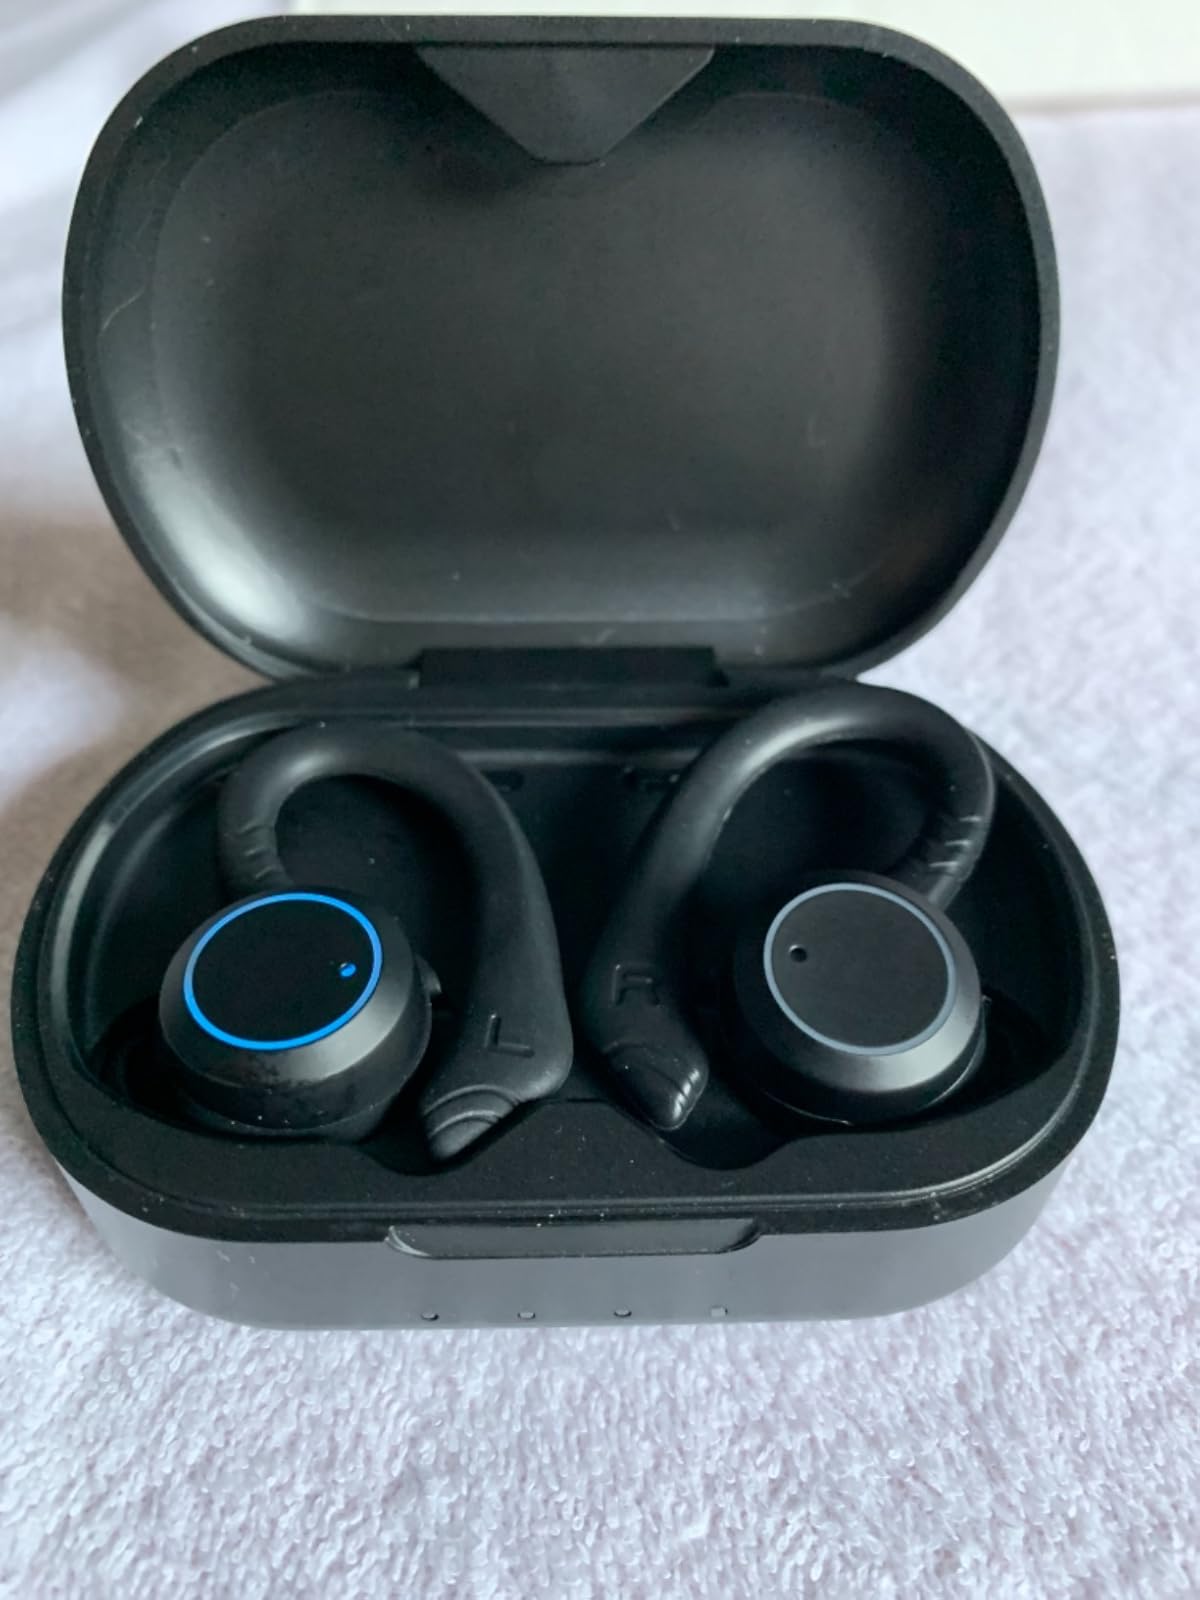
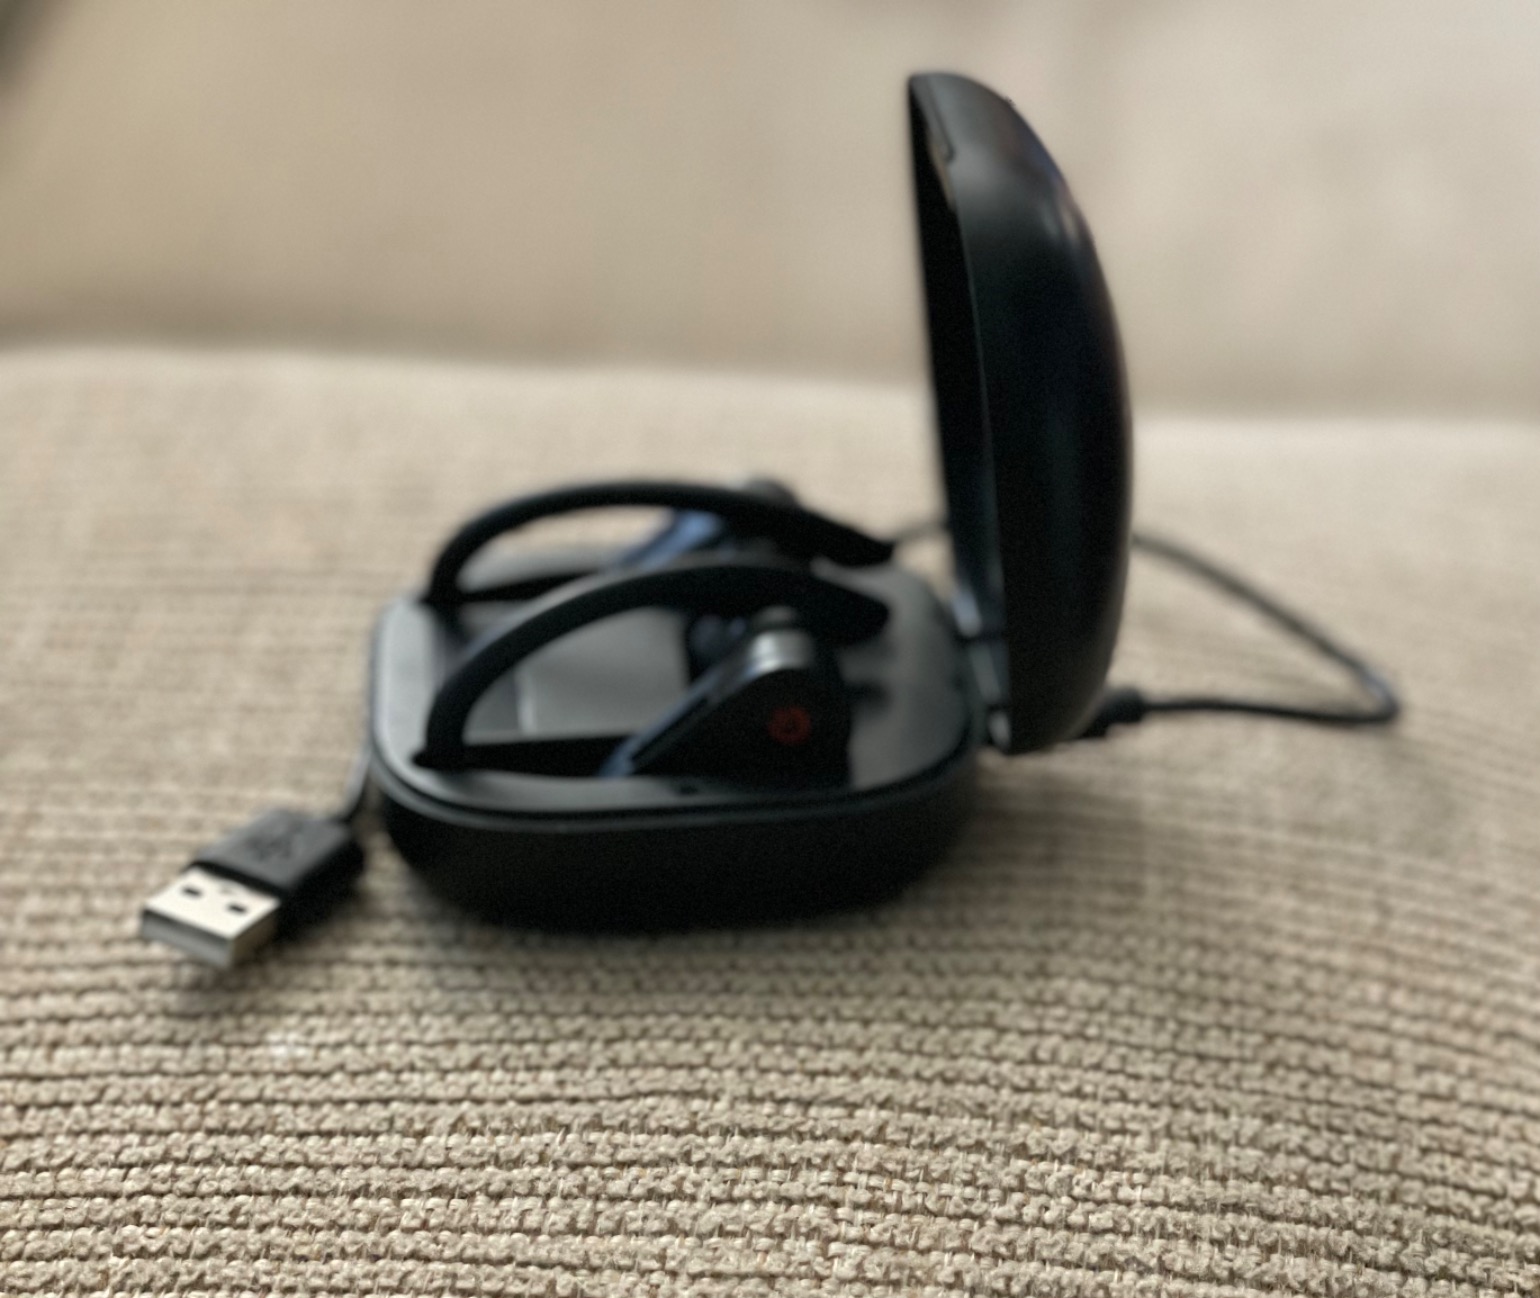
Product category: earbuds
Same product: no